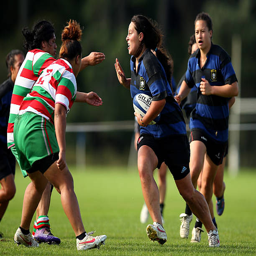
person of a city makes a break during the rugby match between cities .